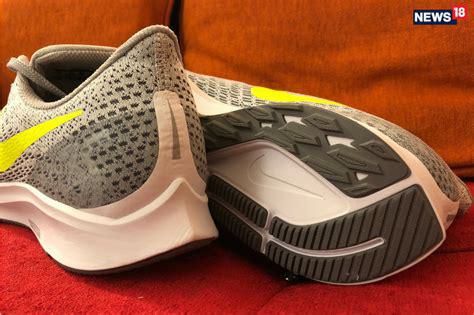
Brand: Nike
Model: Air Zoom Pegasus 34